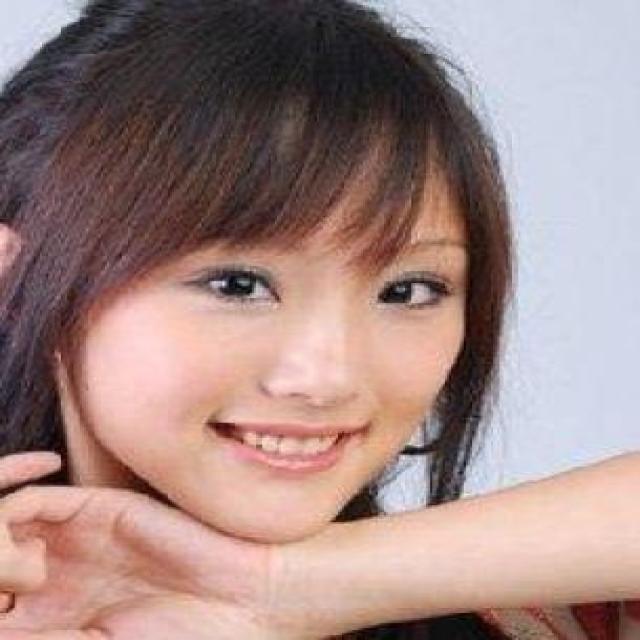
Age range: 13-20